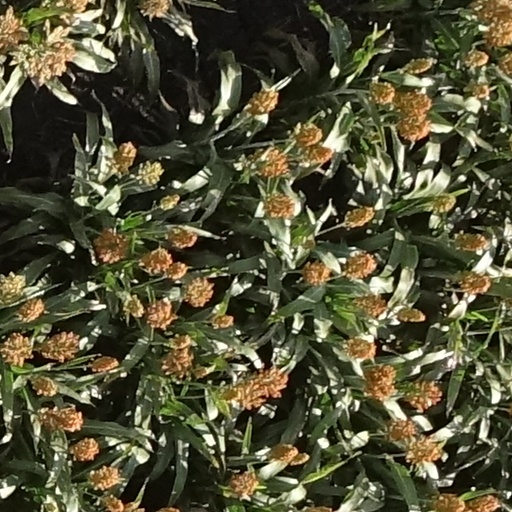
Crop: sorghum